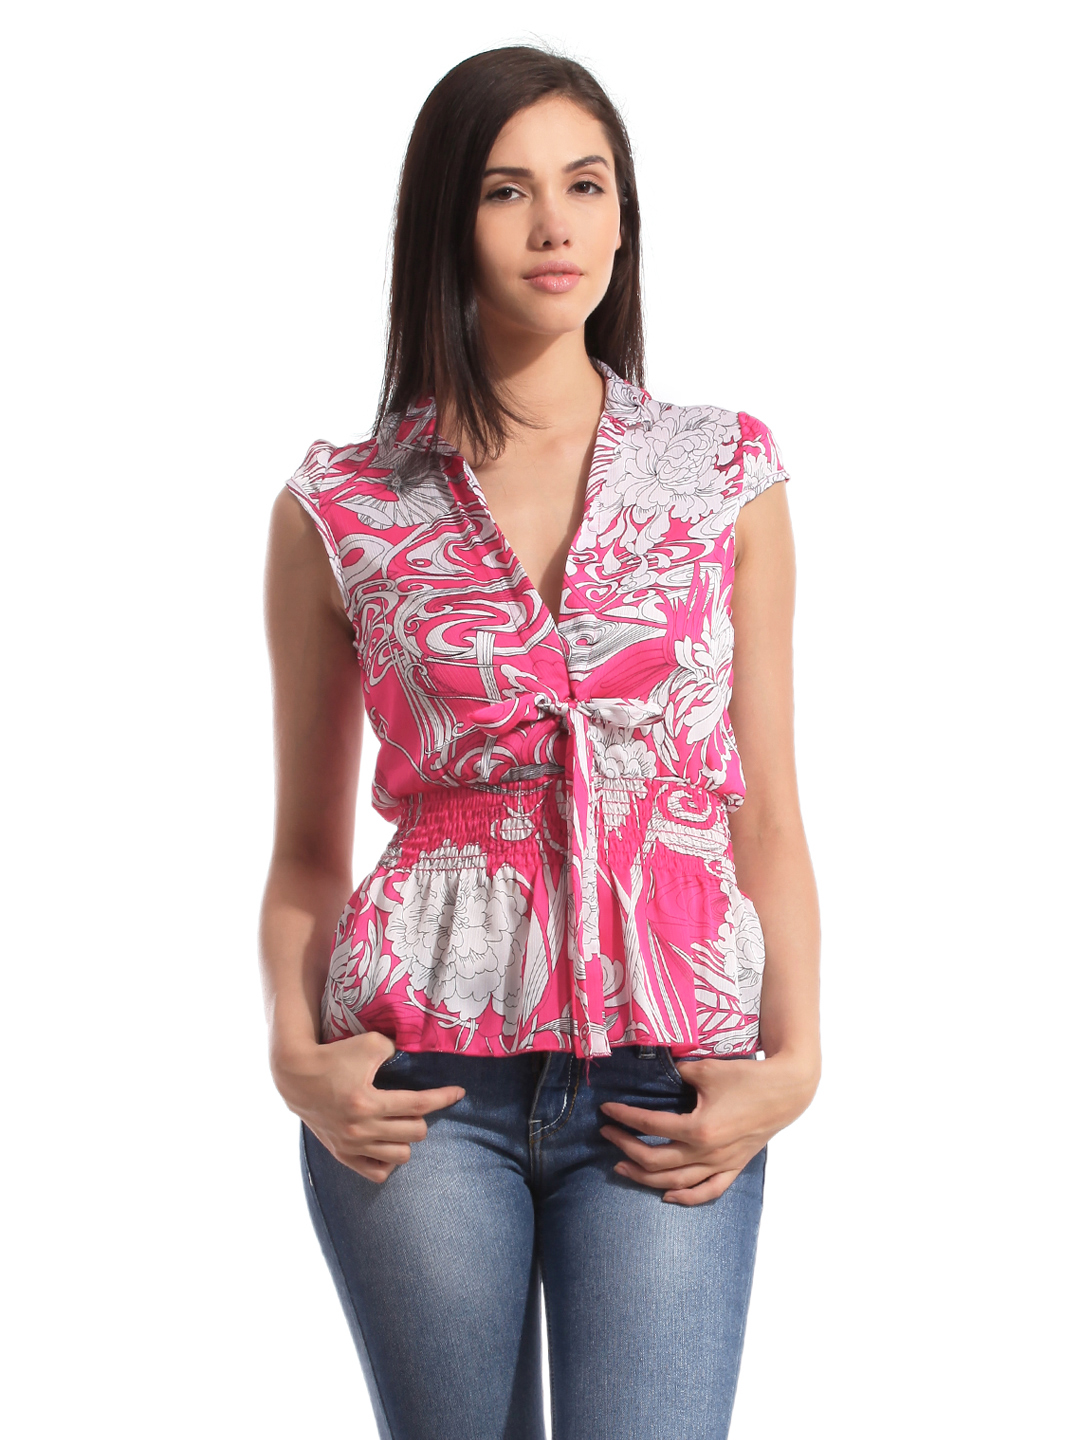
Tonga Women Pink Printed Top
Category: Apparel / Topwear / Tops
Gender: Women
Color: Pink
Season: Summer 2012
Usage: Casual